Scapular of Saint Michael the Archangel

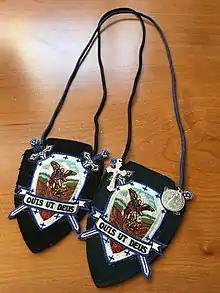
Scapular of St. Michael the Archangel

The Scapular of Saint Michael is a Roman Catholic devotional scapular associated with Michael, the Archangel and originated prior to 1878. It was formerly the badge of the now defunct Archconfraternity of the Scapular of Saint Michael.